Letter box

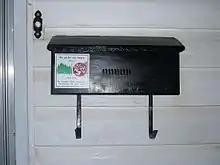
An attached or wall-mount letterbox, with a hook underneath for newspapers

Wall-mounted or attached mailboxes may also be used in place of mail slots, usually located close to the front door of the residence. They are known as "full-service" mailboxes when they have provisions for securing outgoing as well as incoming mail. Attached wall-mounted mailboxes are still used in older urban and suburban neighbourhoods in North America. They are especially common in urban and suburban areas of Canada, where the curbside mailbox is rarely seen except in rural areas. Attached mailboxes are less common in newer urban and suburban developments and in rural areas of the United States, where curbside delivery or delivery to a community mail station (cluster mailbox, known as a bank of post boxes in the UK) is generally used.